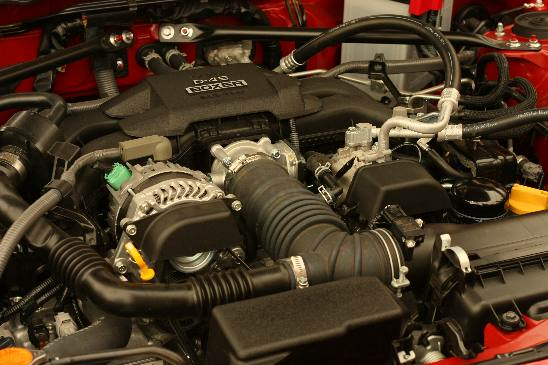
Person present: No